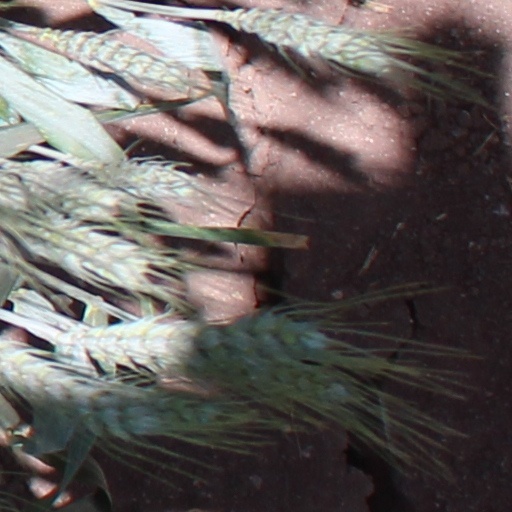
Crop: wheat